Cooper Landing, Alaska

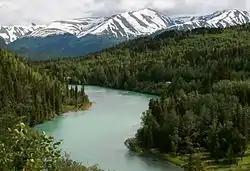
Kenai River at Cooper Landing

Cooper Creek was first recorded in 1898 by the U.S. Geological Survey. In 1900, the Census found 21 miners and 1 wife living at Cooper Creek. The Riddiford Post Office began operations in 1924, and the Riddiford School opened in 1928.